Answer in natural language. Is Doorway (marked B) to the left of framed landscape painting with airship (marked C)? Choose between the following options: yes or no
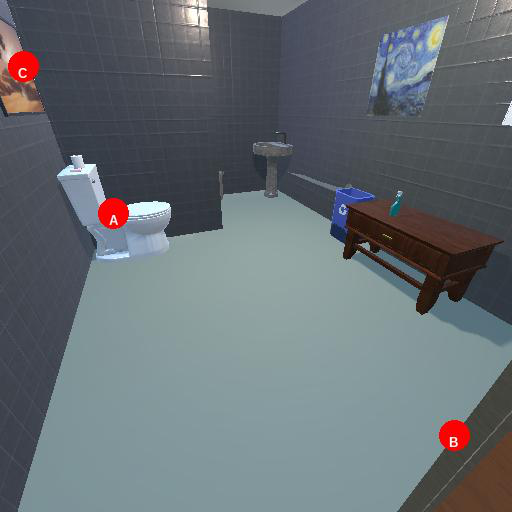
<answer>no</answer>